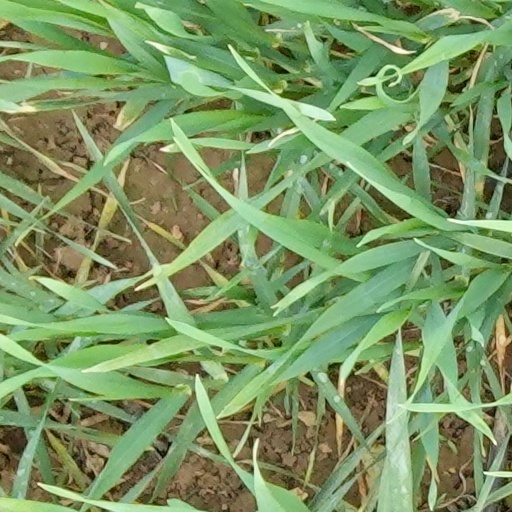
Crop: wheat